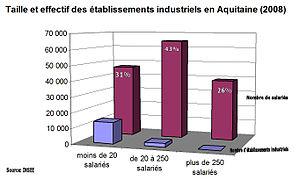
Nombre de salariés et taille des établissements industriels en Aquitaine en 2008
L'Aquitaine est une ancienne région administrative du Sud-Ouest de la France. Elle comprenait cinq départements : la Dordogne, la Gironde, les Landes, le Lot-et-Garonne et les Pyrénées-Atlantiques. Son chef-lieu, Bordeaux, en était aussi la plus grande ville. Cette région administrative tirait son nom d'une partie de la Gaule, dont les contours ont évolué depuis l'Antiquité pour se fixer au XIIᵉ siècle à l'ensemble du Poitou, du Limousin, de l'Angoumois, de la Saintonge, du Périgord et de la Gascogne regroupés autour de Bordeaux dans le Duché d'Aquitaine. Ses habitants étaient appelés les Aquitains.